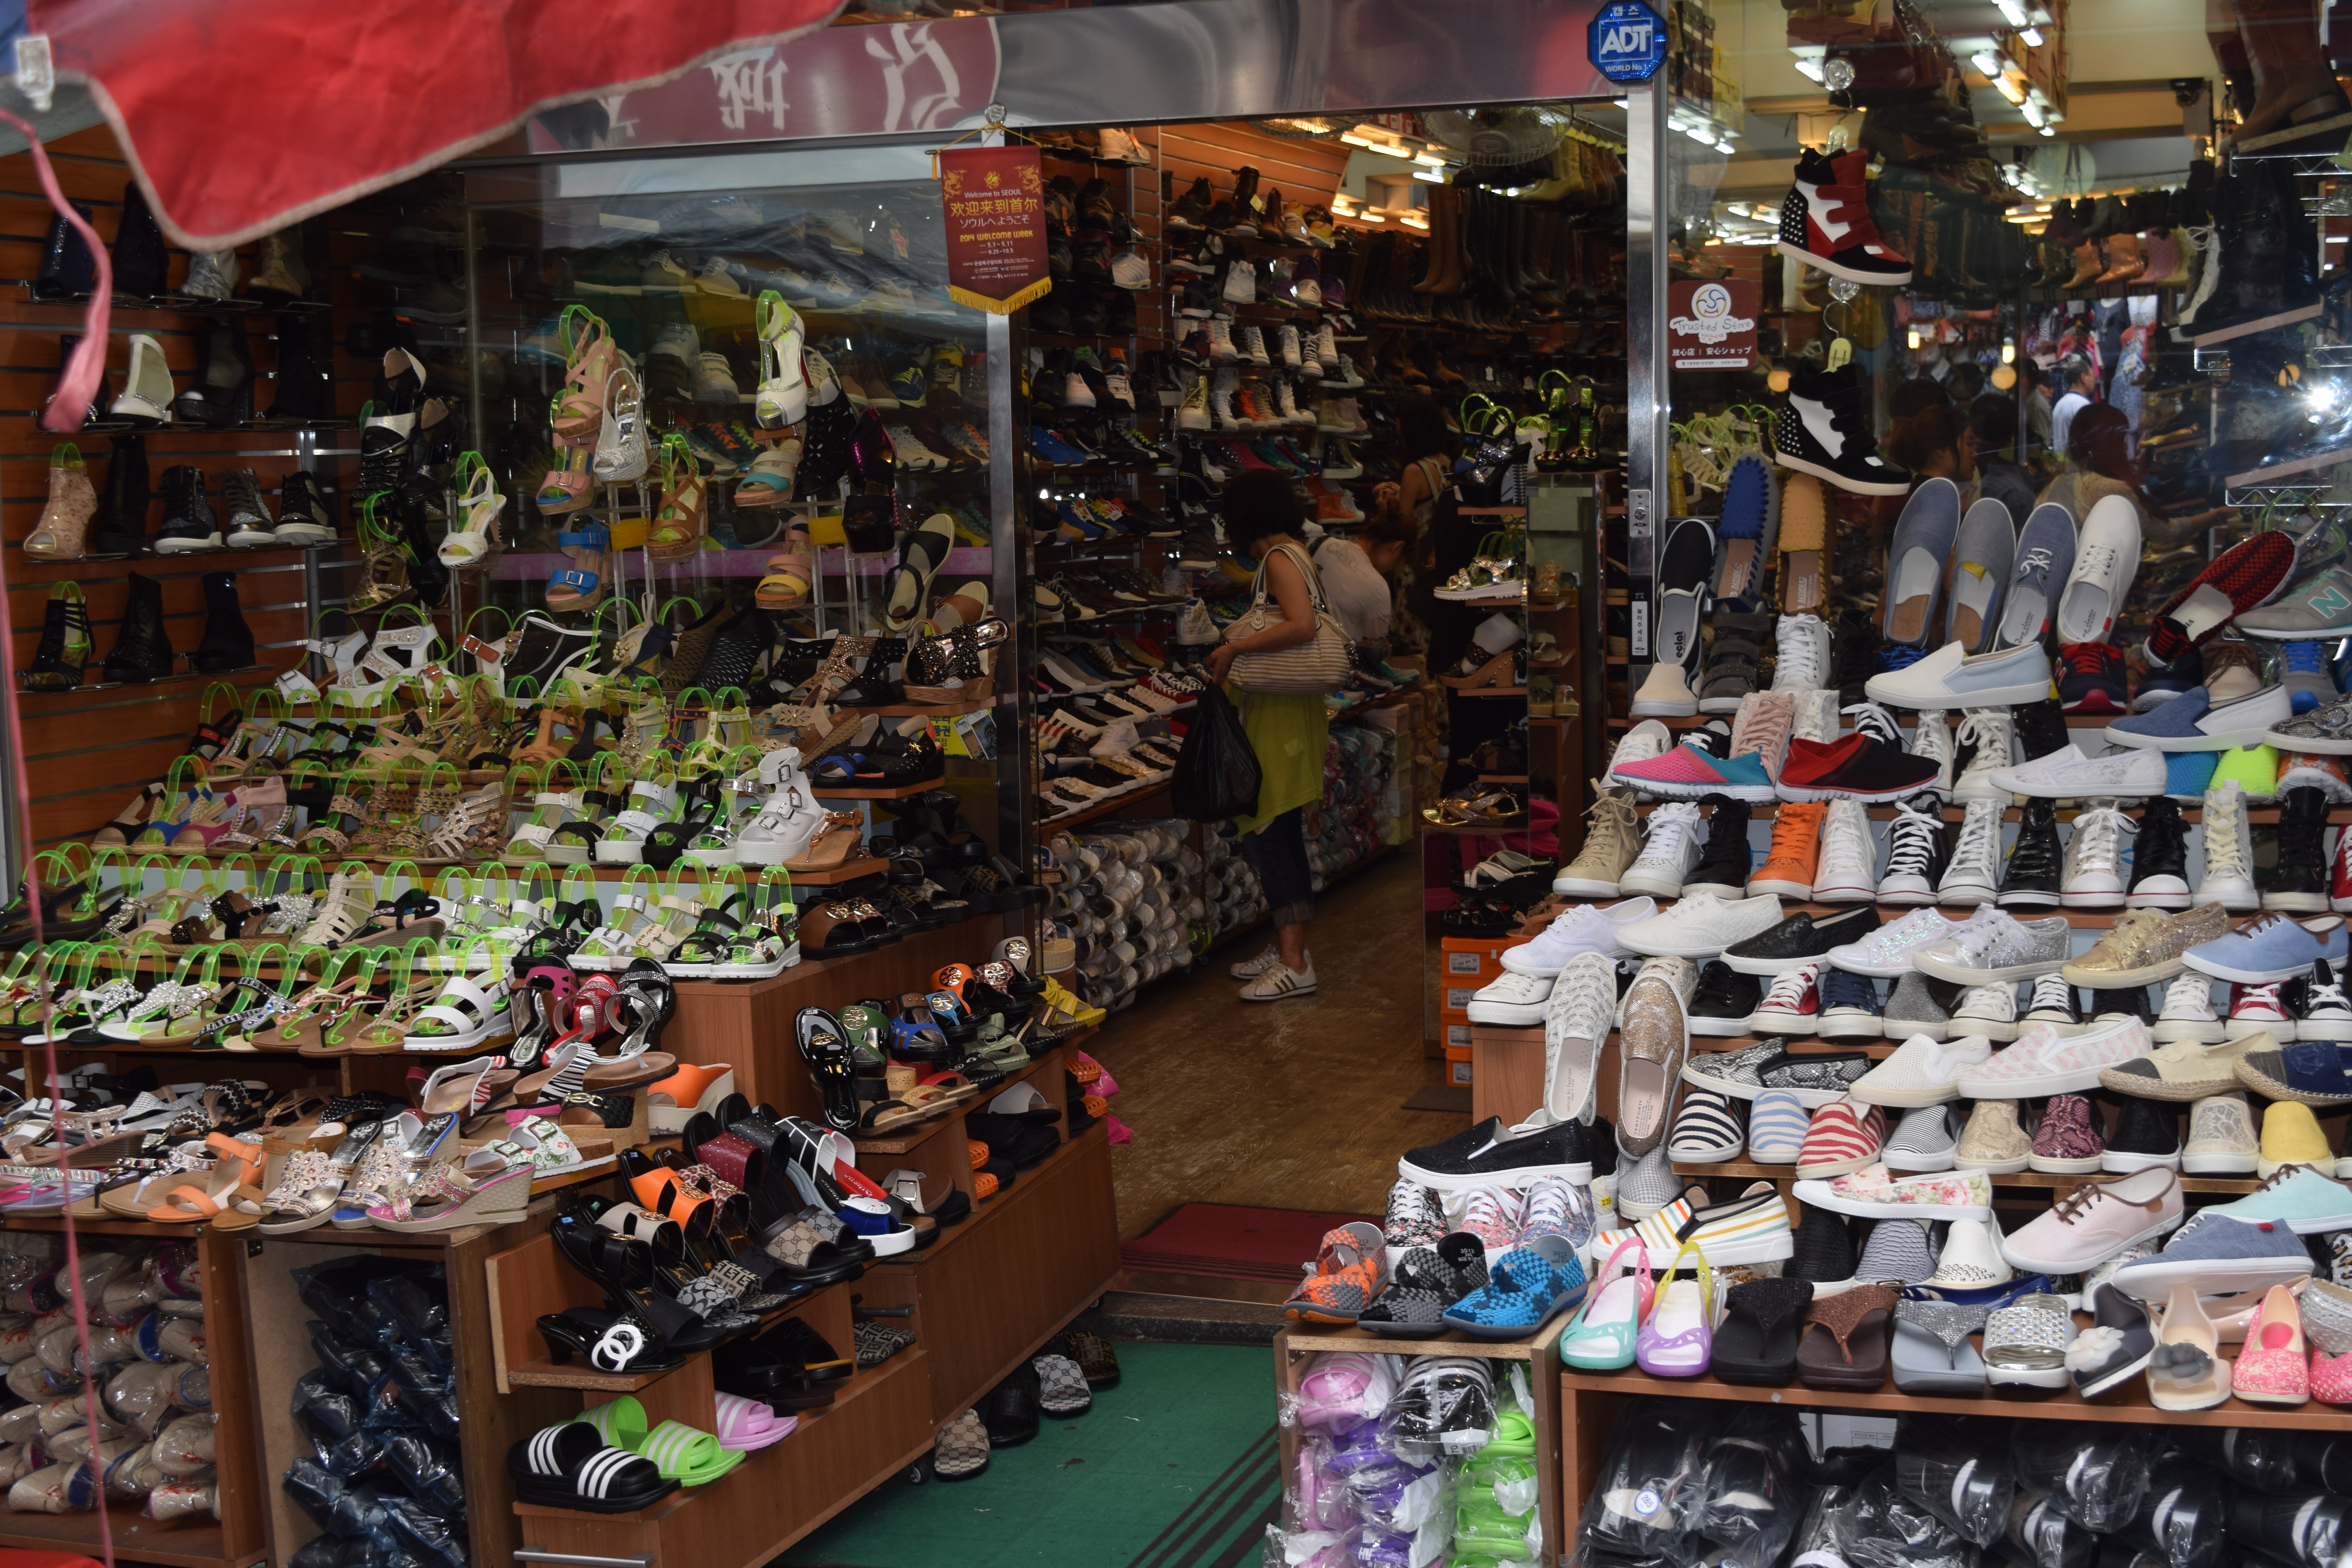
street, city, sneaker, vendor, bazaar, market, marketplace, toy, public space, shoes, korea, grocery store, shopping center, flea market, retail, slippers, running shoes, al green moon rock, human settlement, traditional market, seoul's namdaemun gate, namdaemun shopping, south korea market, shoe pile